Morgan Zurn

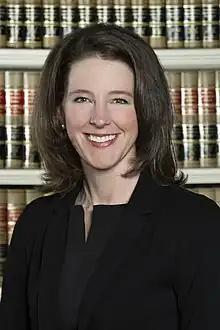

Morgan T. Zurn is an American lawyer and judge on the Delaware Court of Chancery.